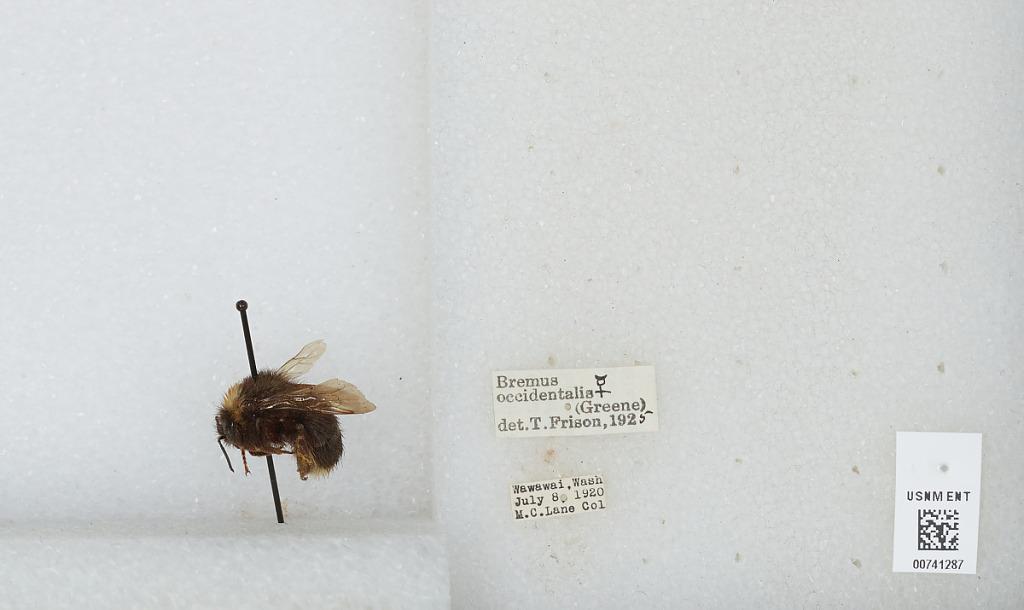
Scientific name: Bombus (Bombus) occidentalis Greene
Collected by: M. Lane
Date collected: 1920-7-8
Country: United States
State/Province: Washington
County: Whitman
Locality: Wawawai
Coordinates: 46.6358, -117.375
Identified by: Frison, T.